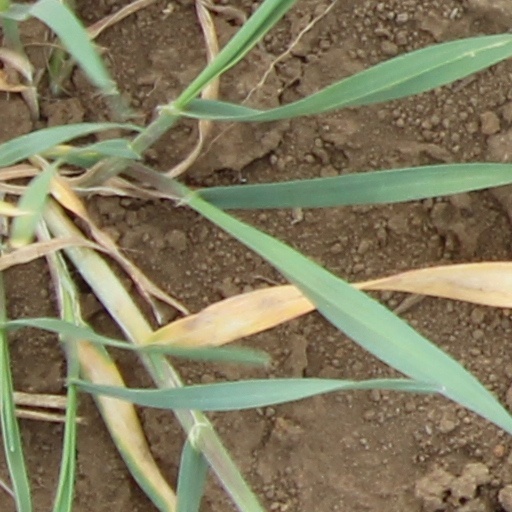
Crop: wheat